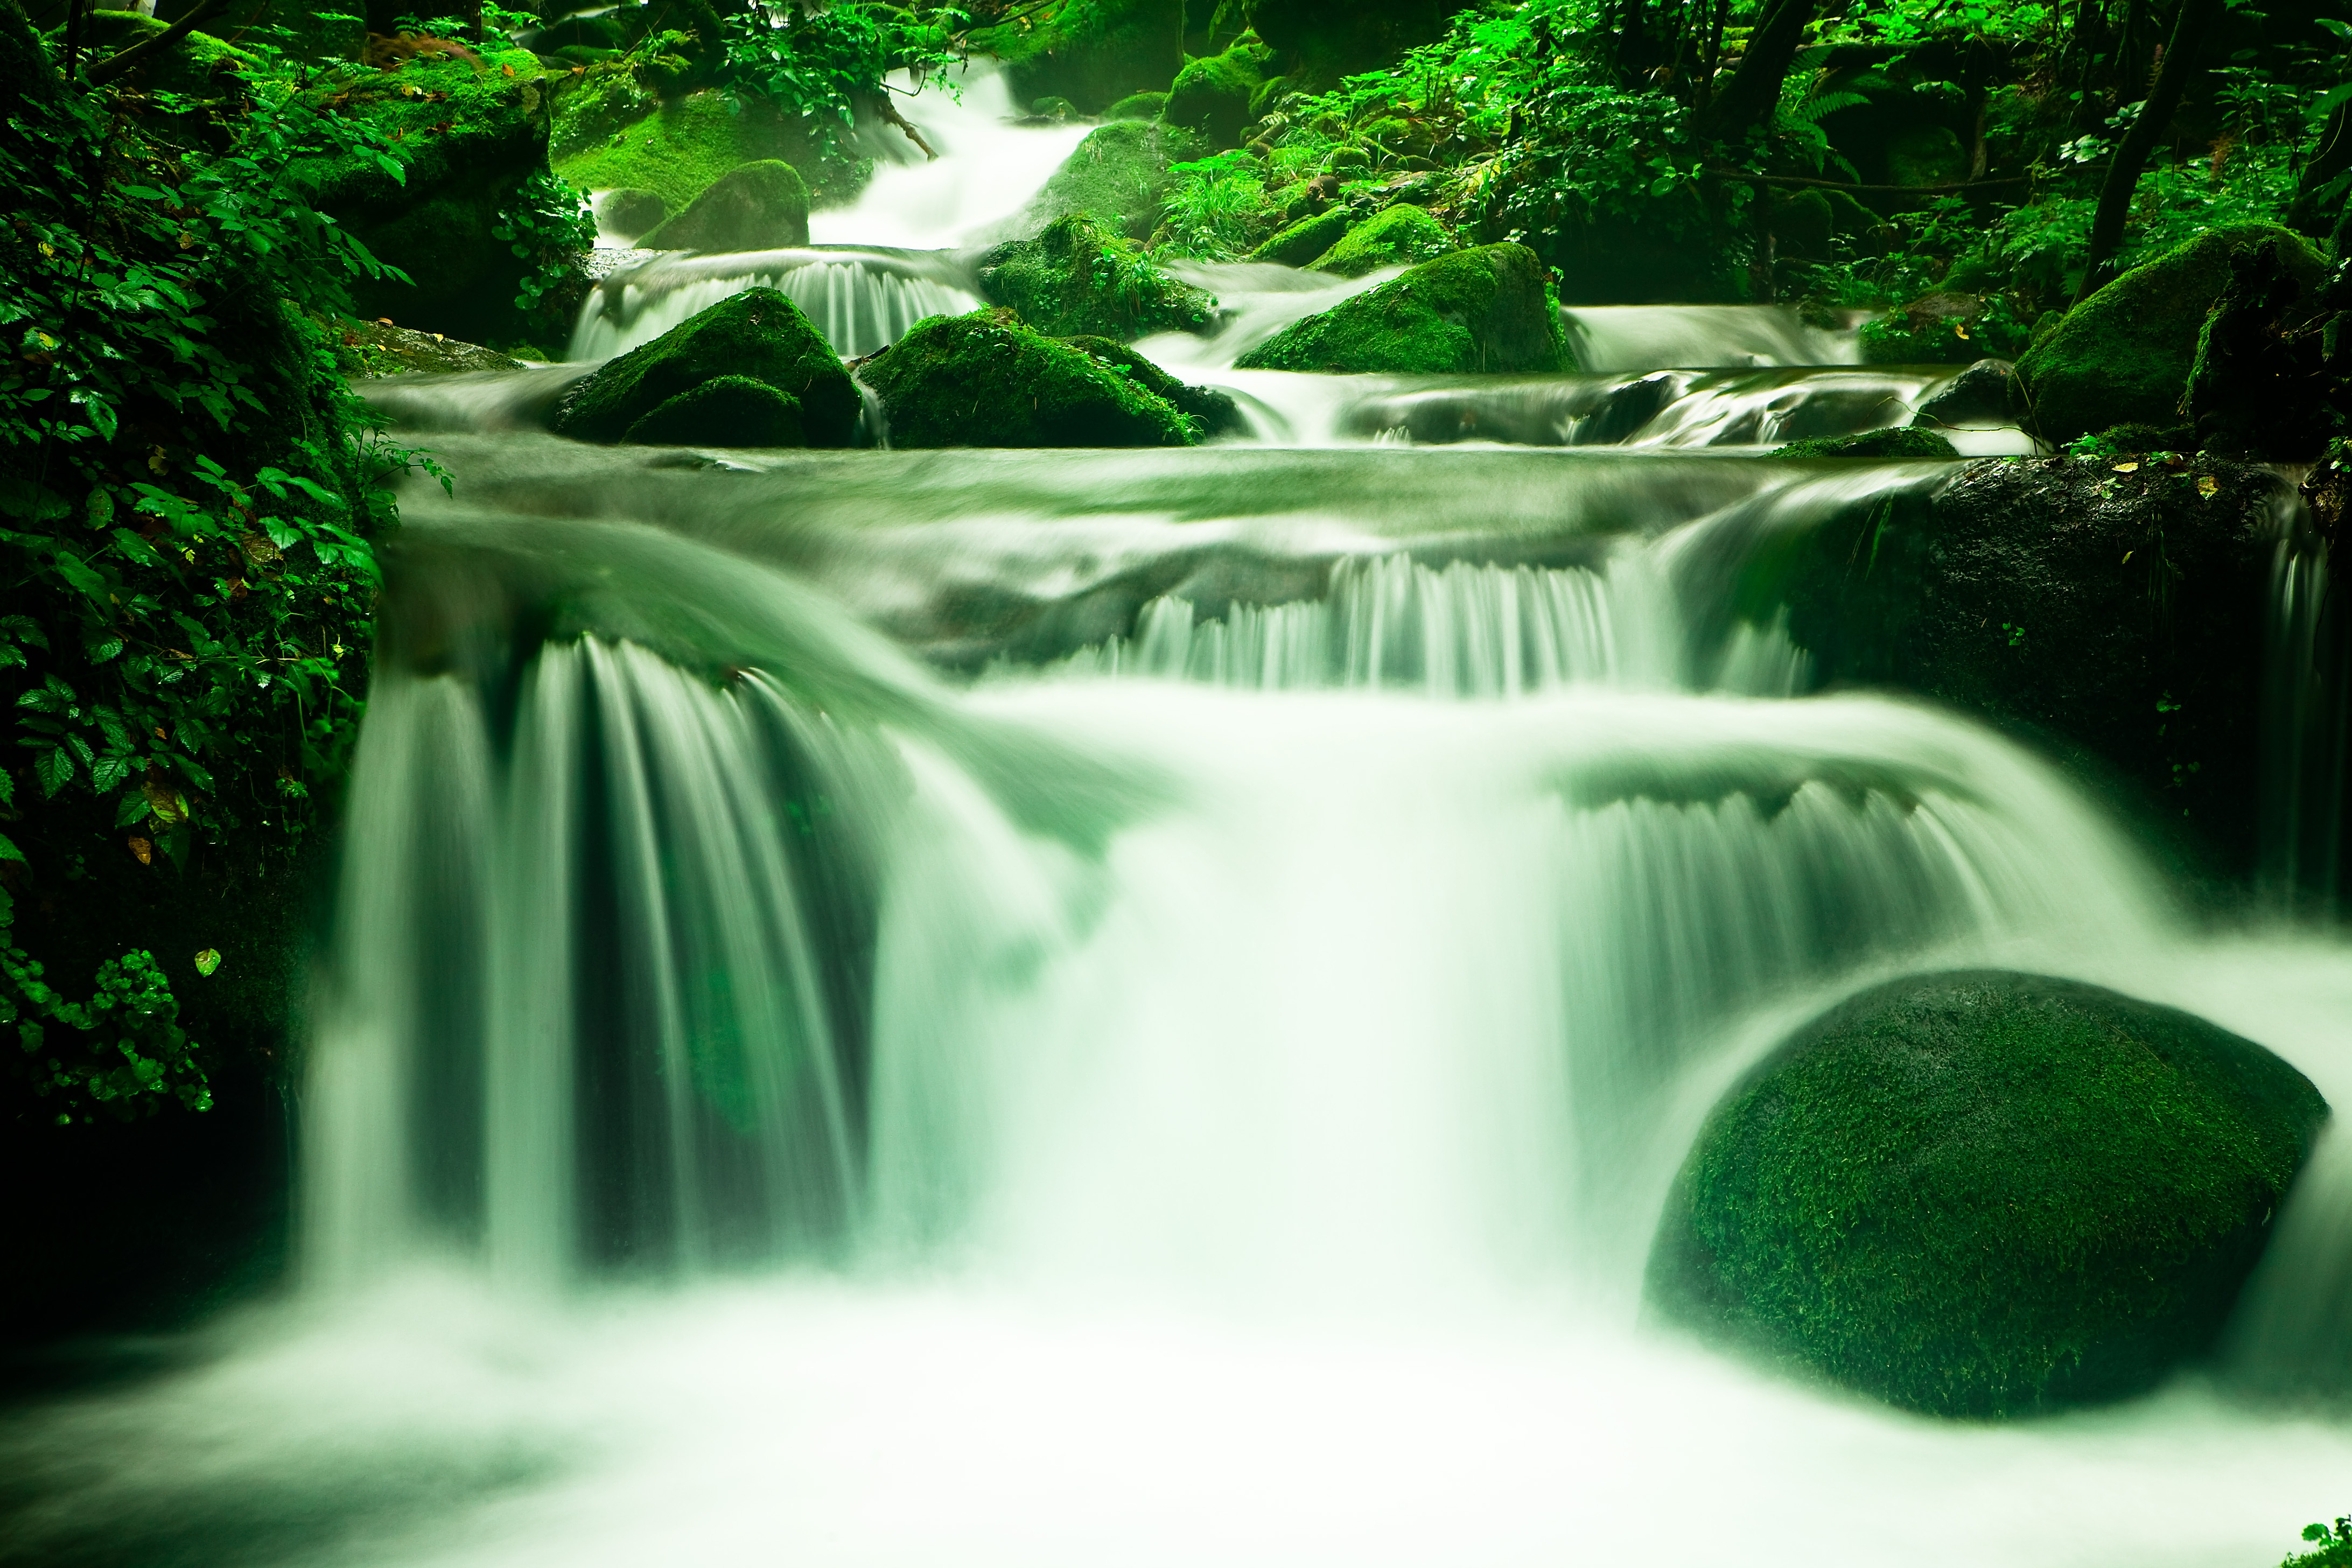
landscape, water, nature, forest, rock, waterfall, creek, mountain, wood, leaf, river, valley, summer, vacation, moss, travel, stream, green, jungle, scenery, botany, body of water, korea, cool, vegetation, rainforest, wasserfall, habitat, water feature, watercourse, streams, tabitha, healing, natural environment